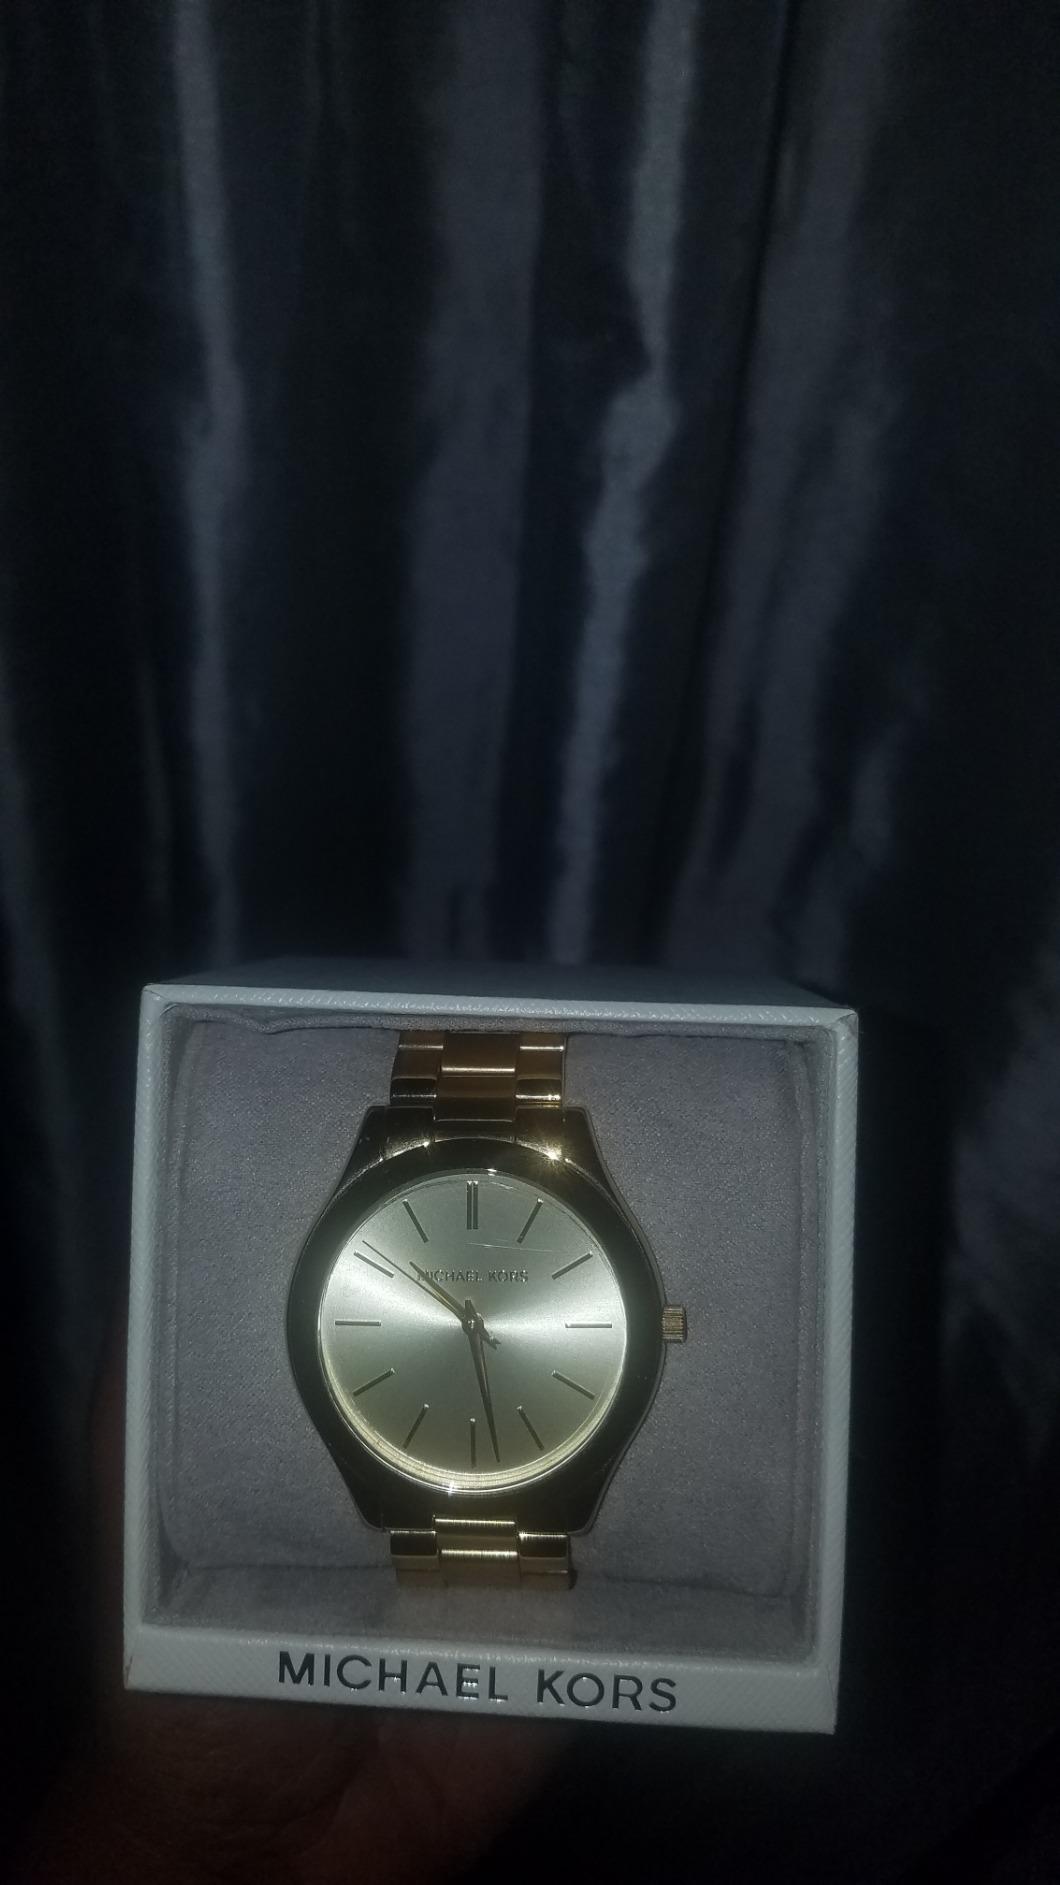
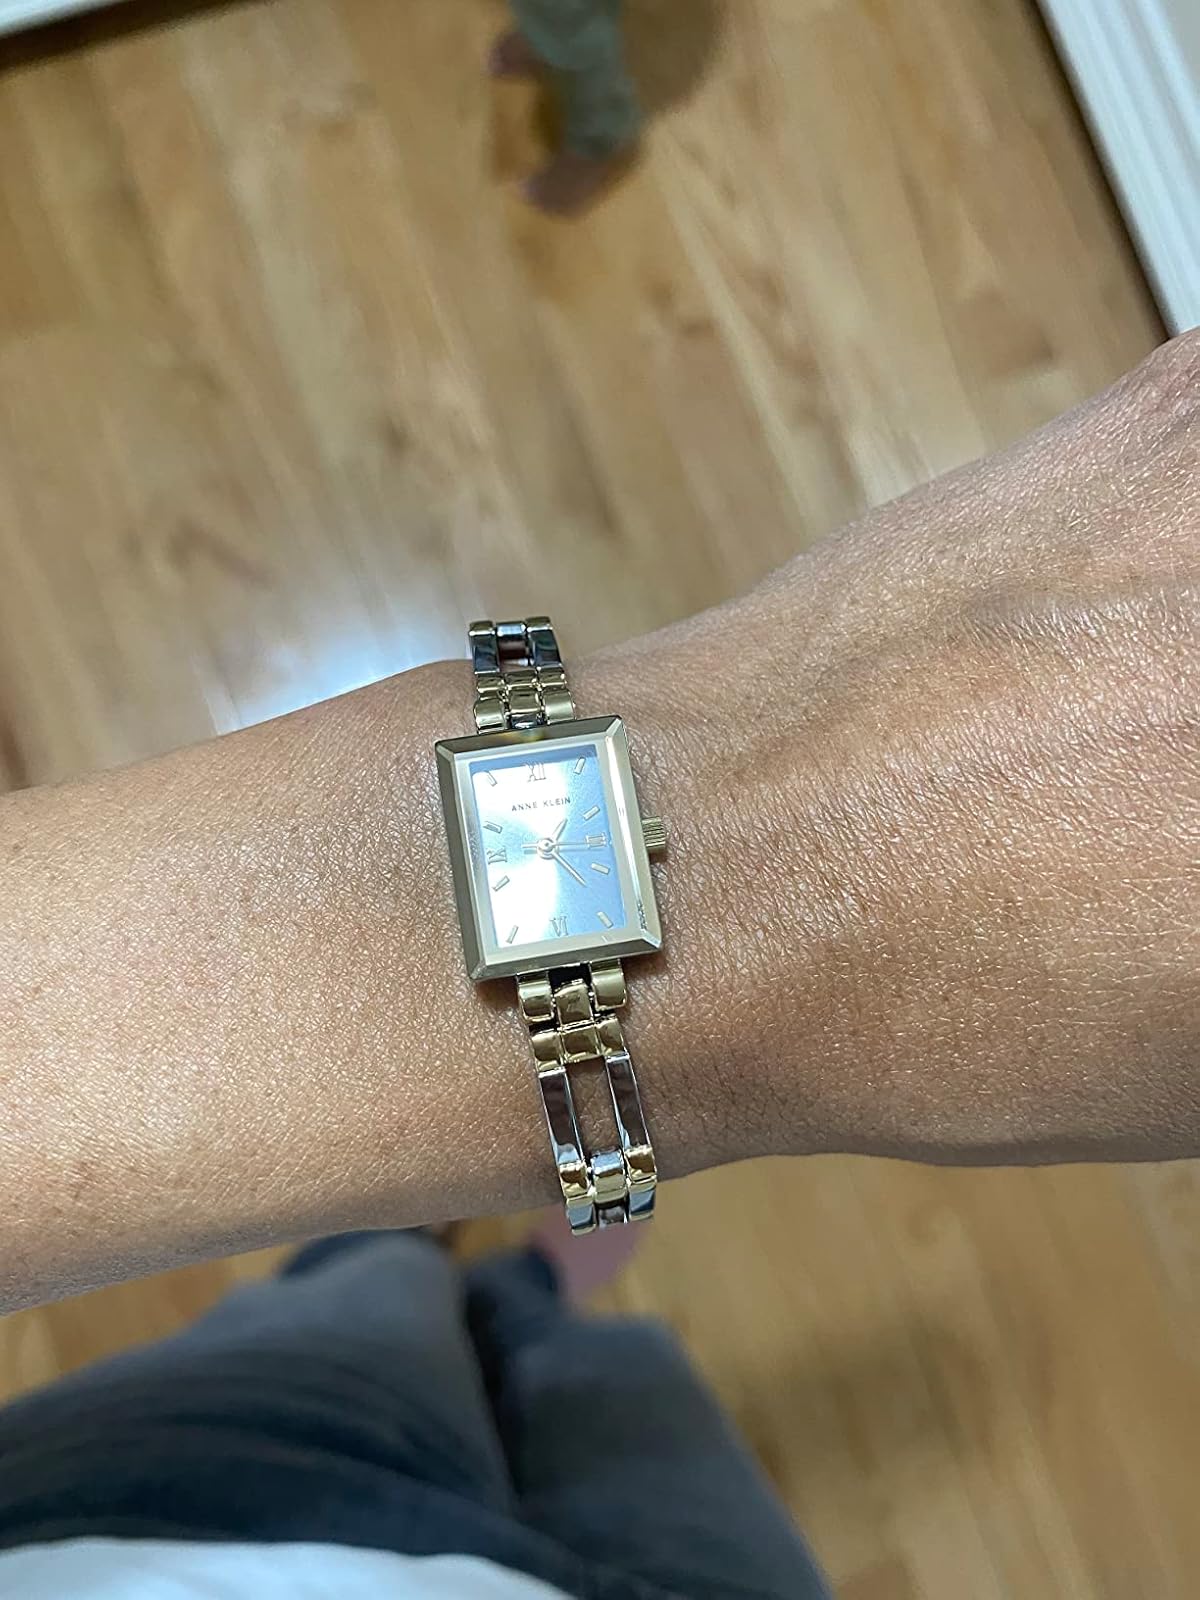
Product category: accessories_watch
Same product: no